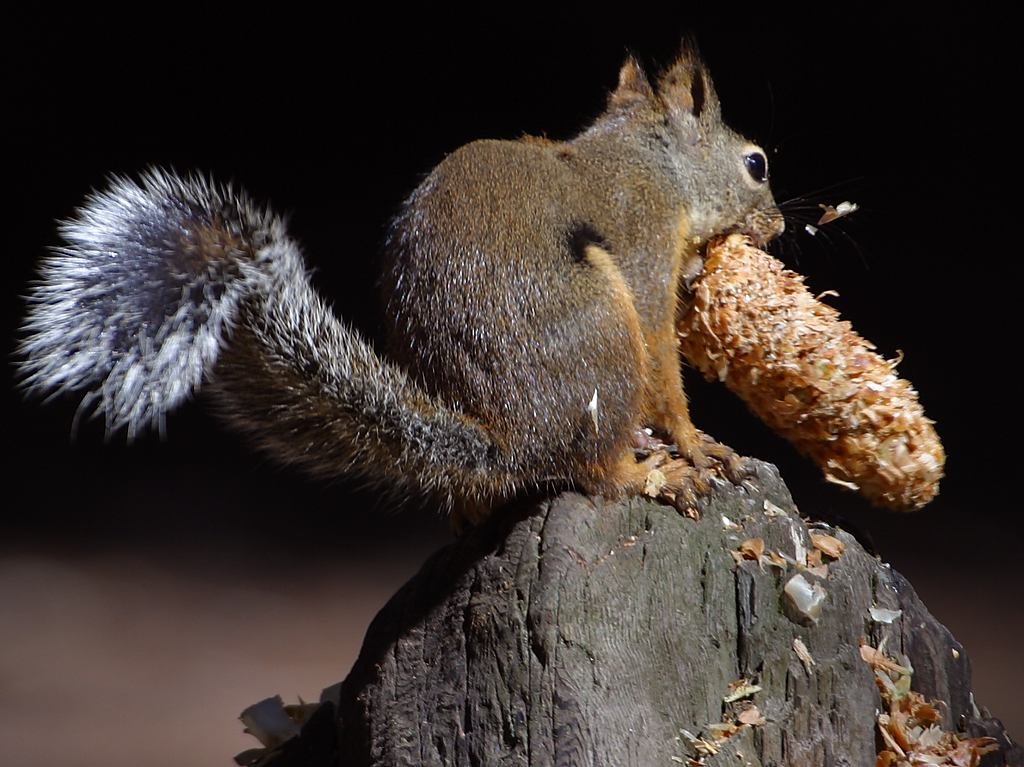
nature, animal, cute, wildlife, fur, mammal, squirrel, rodent, fauna, close up, tail, furry, vertebrate, chipmunk, nager, animal world, macro photography